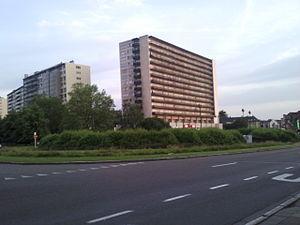
Carrefour Veeweyde (Anderlecht)
Veeweyde est un quartier et ancien hameau de la commune d'Anderlecht.
Anderlecht est l'une des 581 communes de Belgique et une des 19 communes de la Région de Bruxelles-Capitale. Comme toutes les communes de Bruxelles, elle est officiellement bilingue.